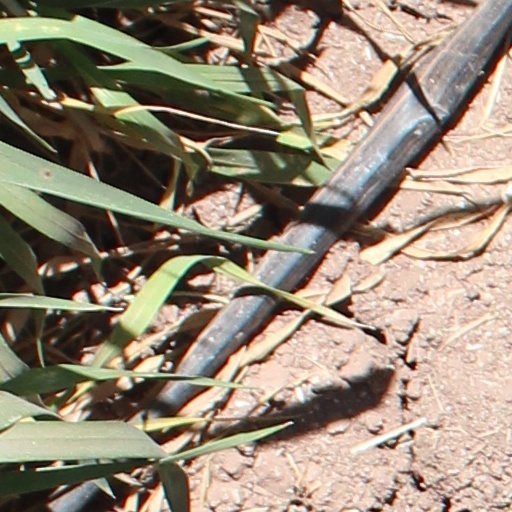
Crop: wheat